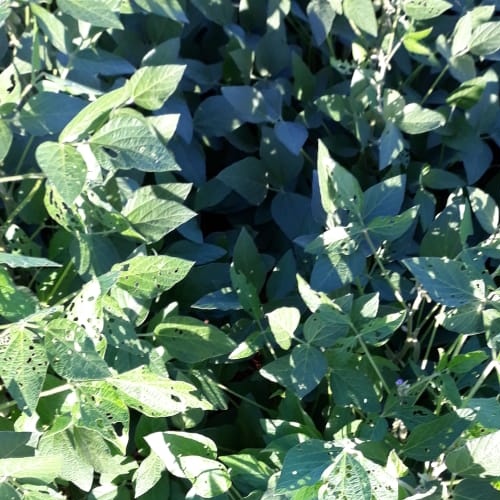
Label: Caterpillar